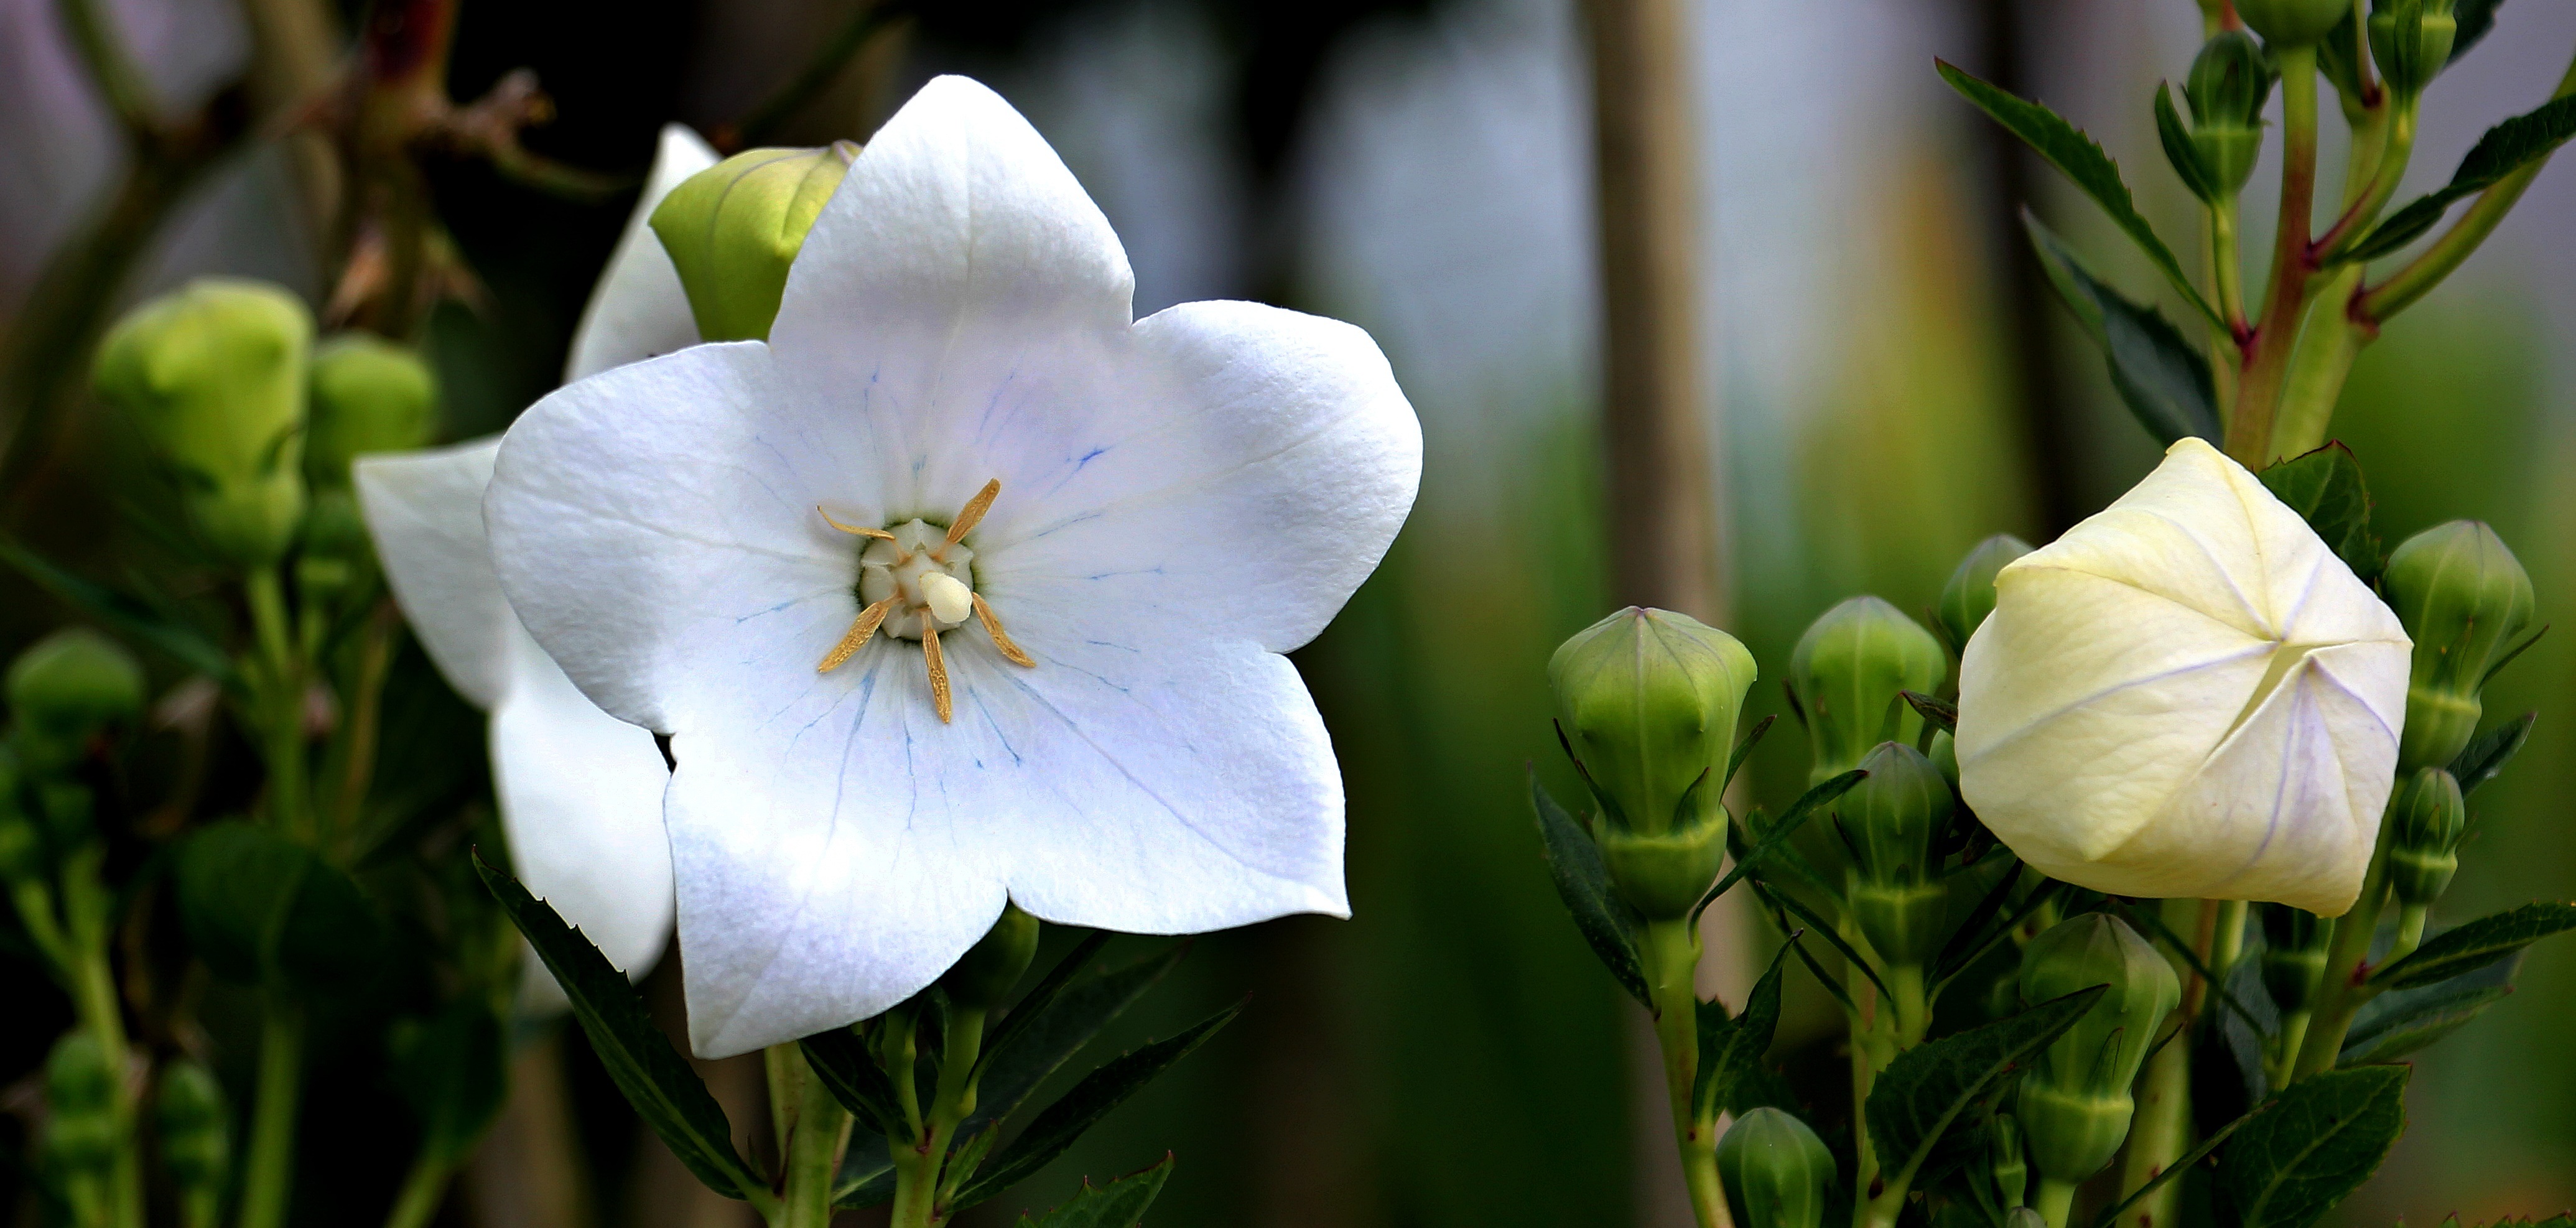
nature, blossom, plant, white, flower, petal, bloom, summer, spring, botany, garden, flora, wildflower, close up, bellflower, macro photography, flowering plant, ornamental flower, balloon flower, chinese bellflower, plant stem, land plant